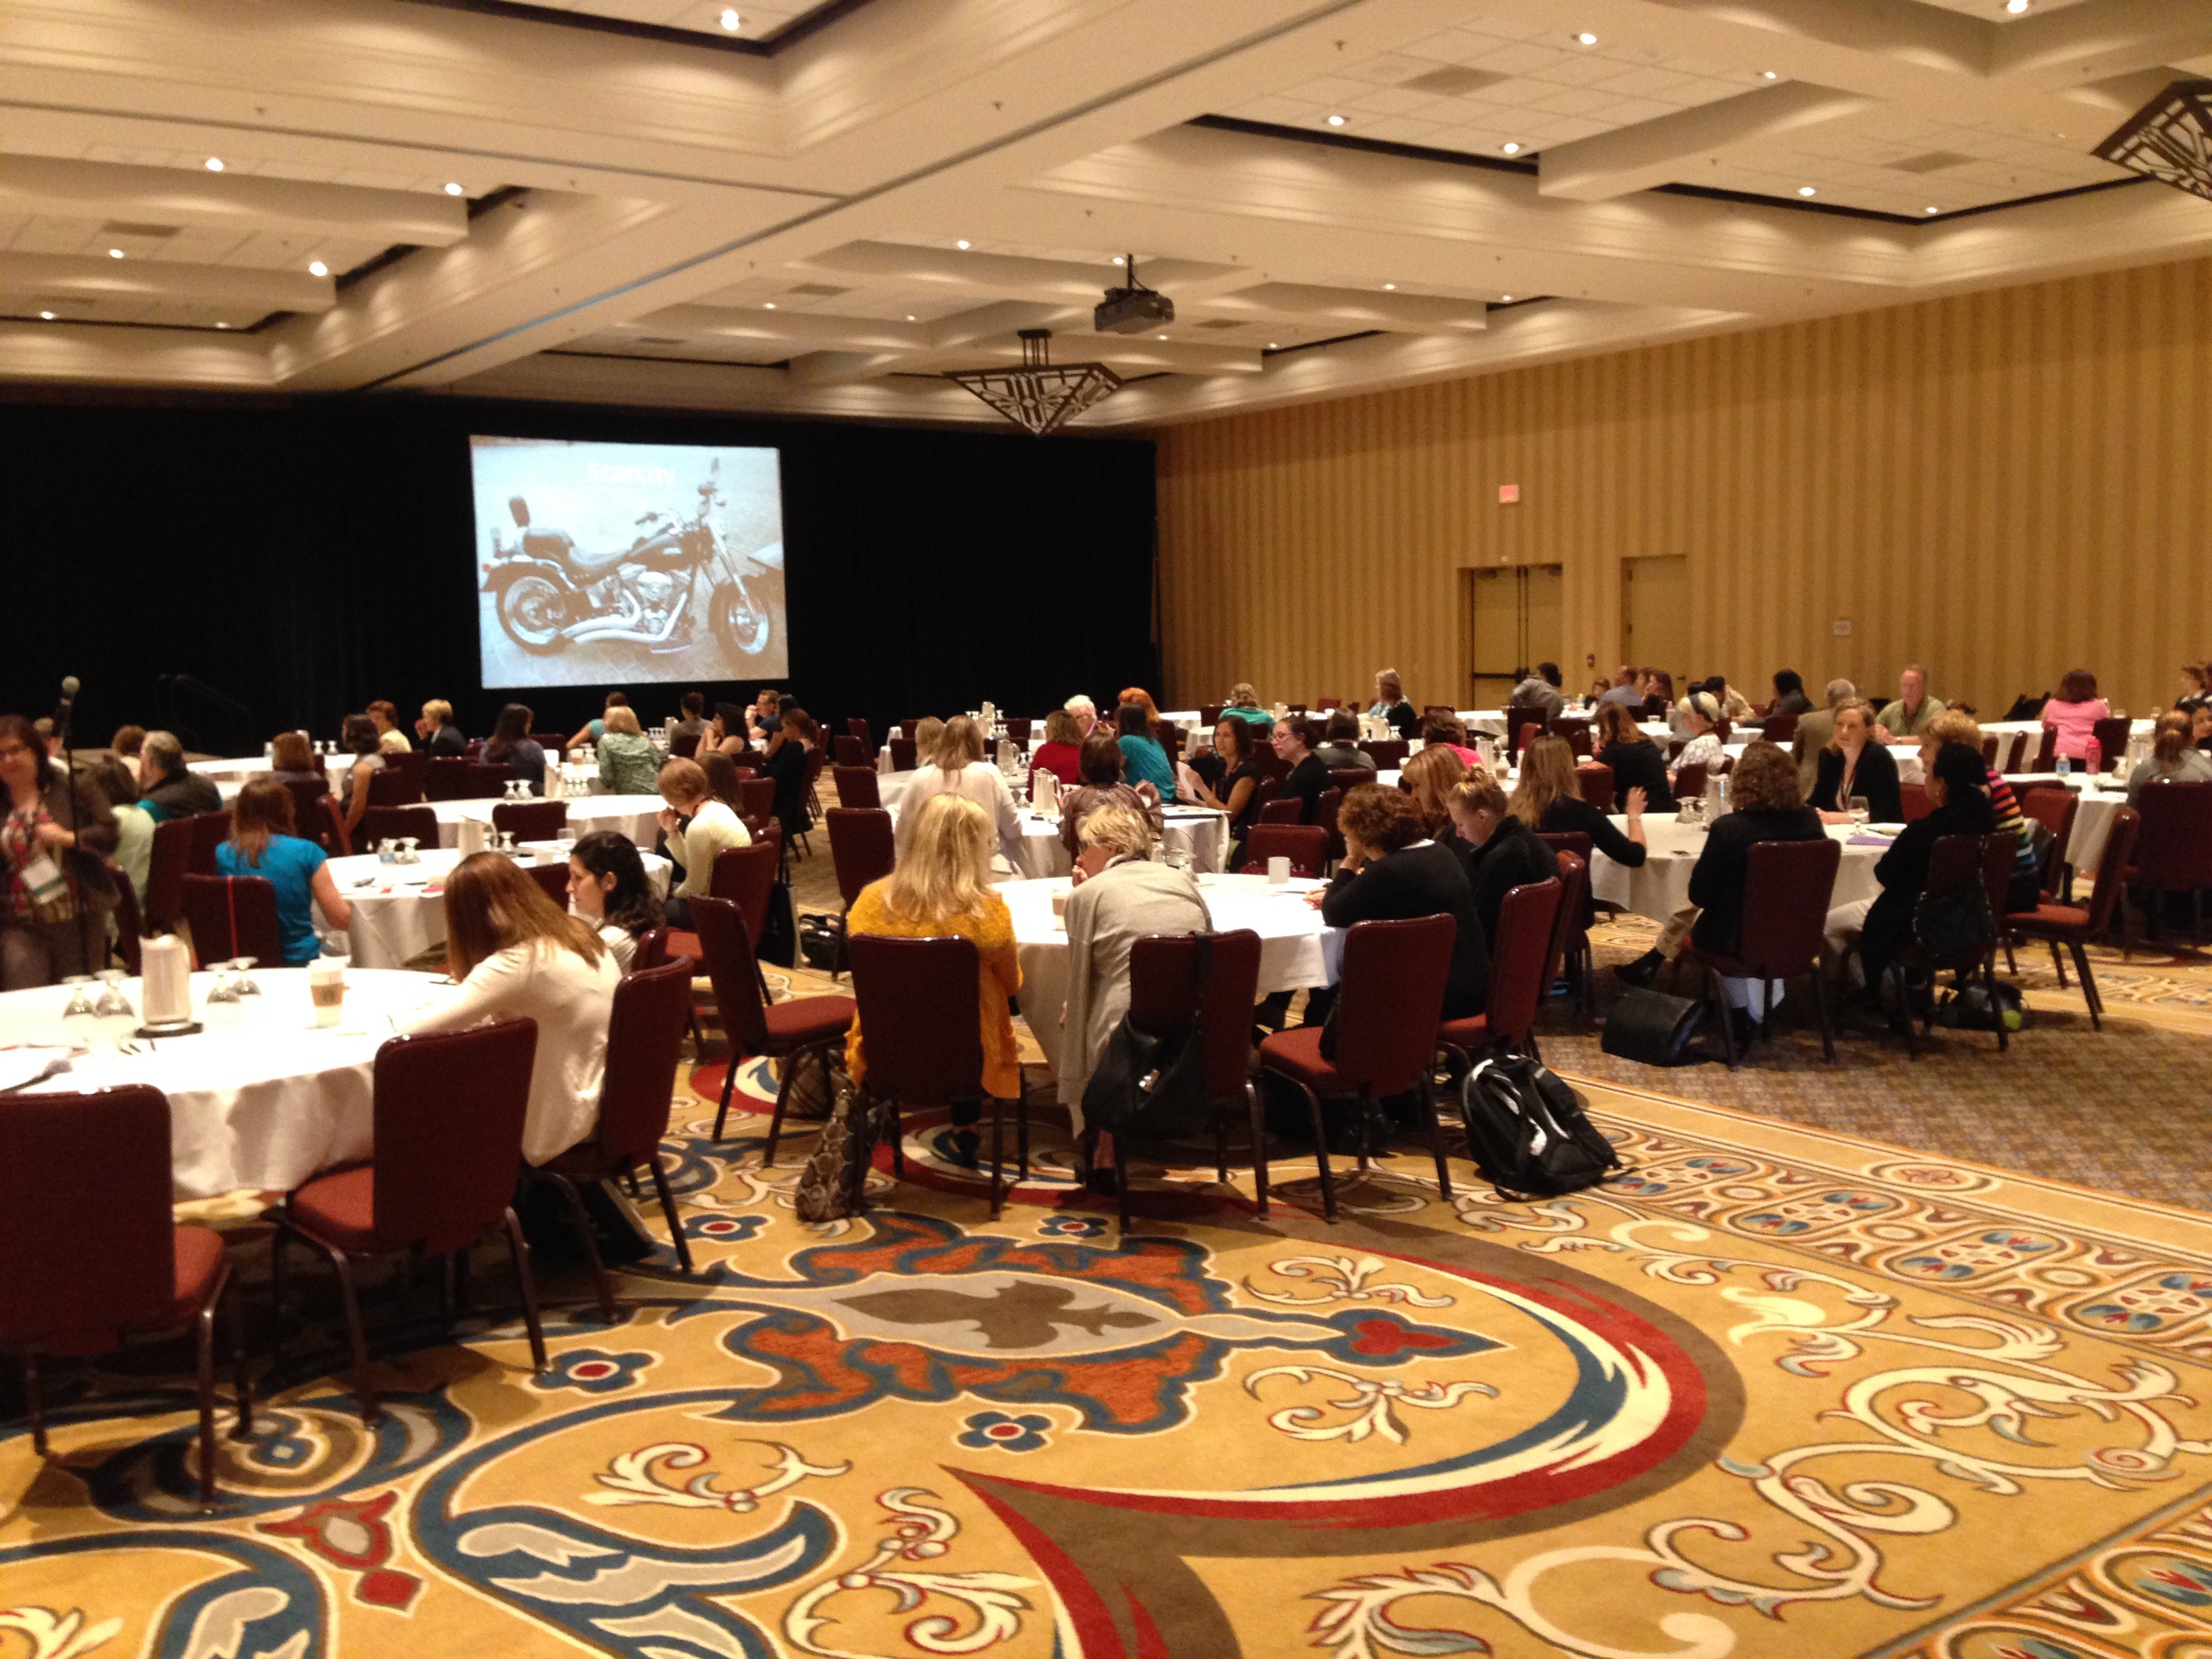
meeting, meal, corporate, business, conference, convention, academic conference